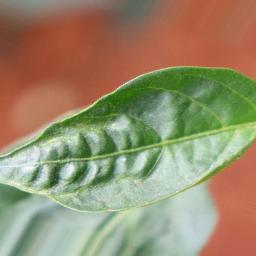
Label: mites_and_trips